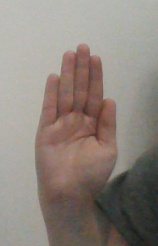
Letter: seen